South Sudan

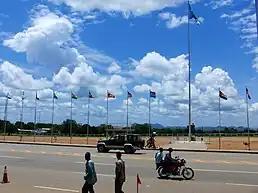
John Garang Square in Juba

The water supply in South Sudan is faced with numerous challenges. Although the White Nile runs through the country, water is scarce during the dry season in areas that are not located on the river.